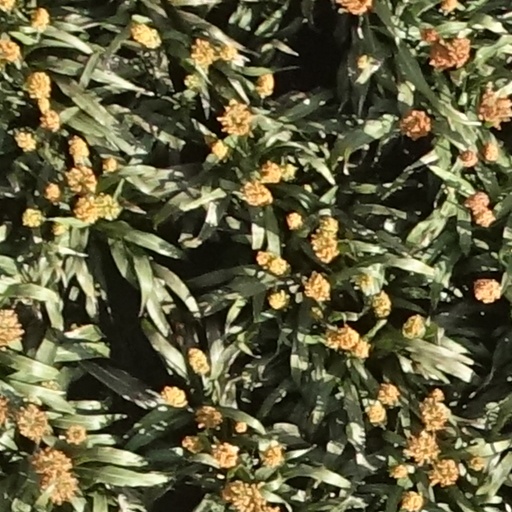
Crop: sorghum